Cauvicourt

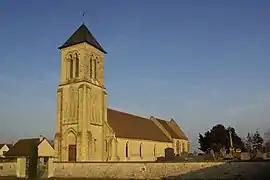
The church in Cauvicourt

Cauvicourt is a commune in the Calvados department and Normandy region of north-western France.